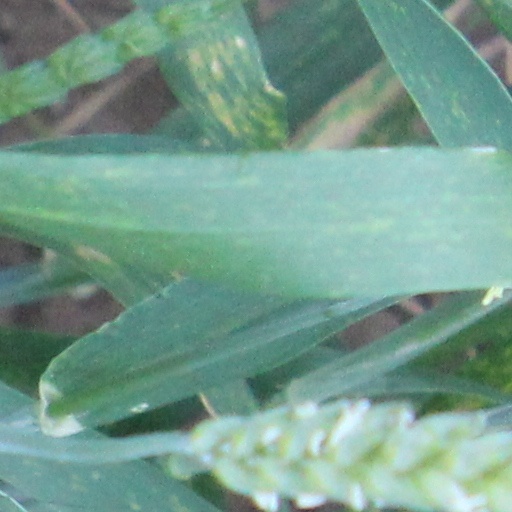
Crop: wheat